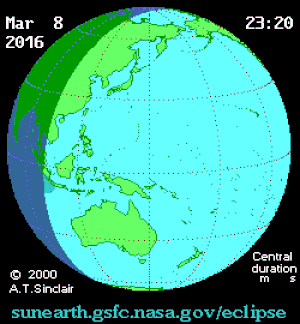
Une éclipse solaire totale a eu lieu le 9 mars 2016.